Will County Historical Society Headquarters

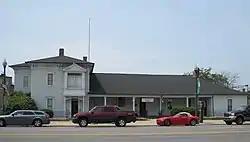

The Will County Historical Society Headquarters is a historic building in Lockport, Illinois, United States, originally known as the Illinois and Michigan Canal Office Building. It served as the headquarters of the Canal Commission of the Illinois and Michigan Canal from 1836 until 1871, when control of the canal was transferred to the state.